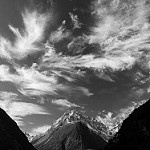
Label: B & W